Pacific parrotlet

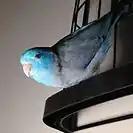
Blue male Pacific parrotlet

Parrotlets are often referred to as pocket parrots because of their size; but they are known for their larger-than-life personalities and feisty attitudes. They are solitary birds in captivity due to their aggressive behavior towards other birds when confined, so it is not suggested to house one with conspecifics unless ample space is available. Pet parrotlets should never be kept with other bird species due to the likelihood of aggression.